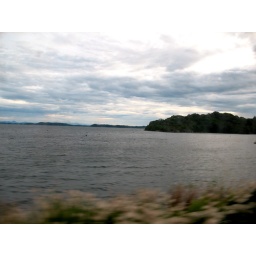
Gatun Lake, an artificial lake formed by the building of the Gatun Dam, carries vessels 24.2 kilometers (15.0 mi) across the isthmus